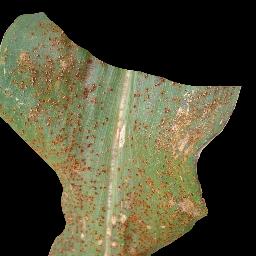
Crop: corn
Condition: (maize)_common_rust